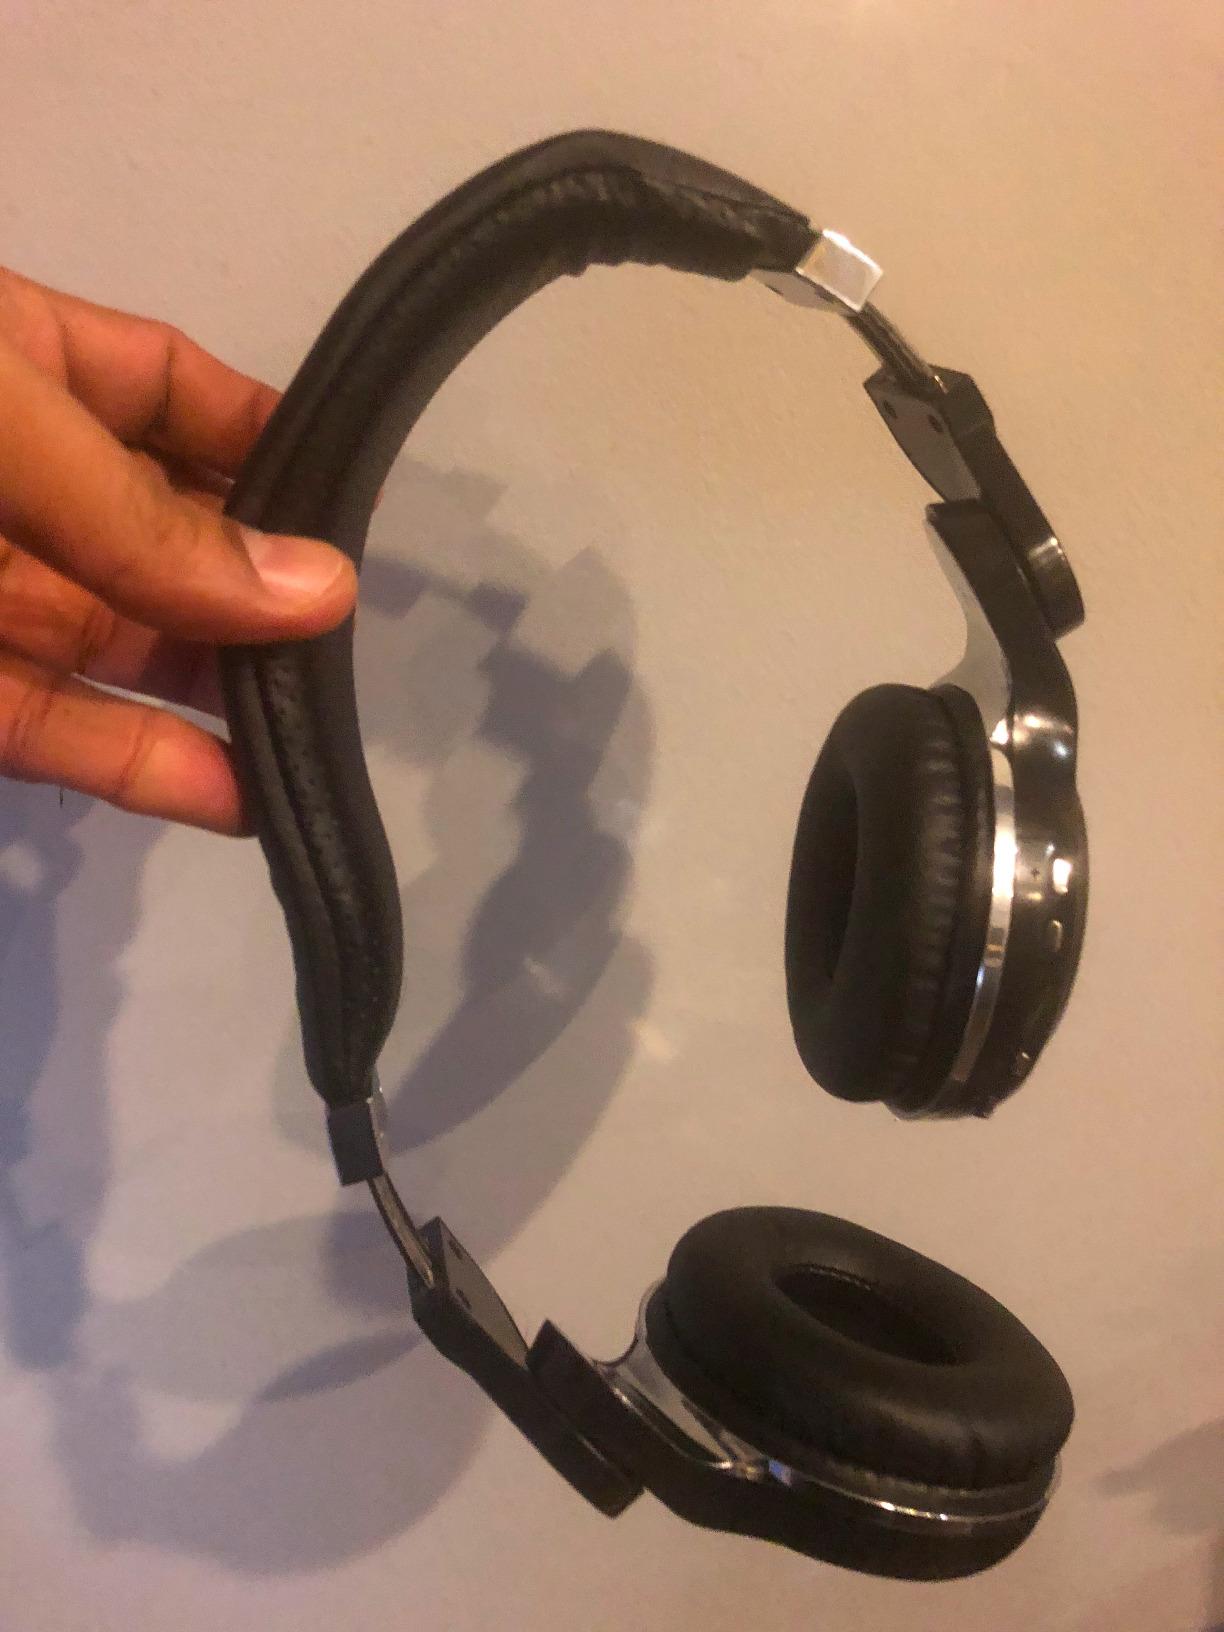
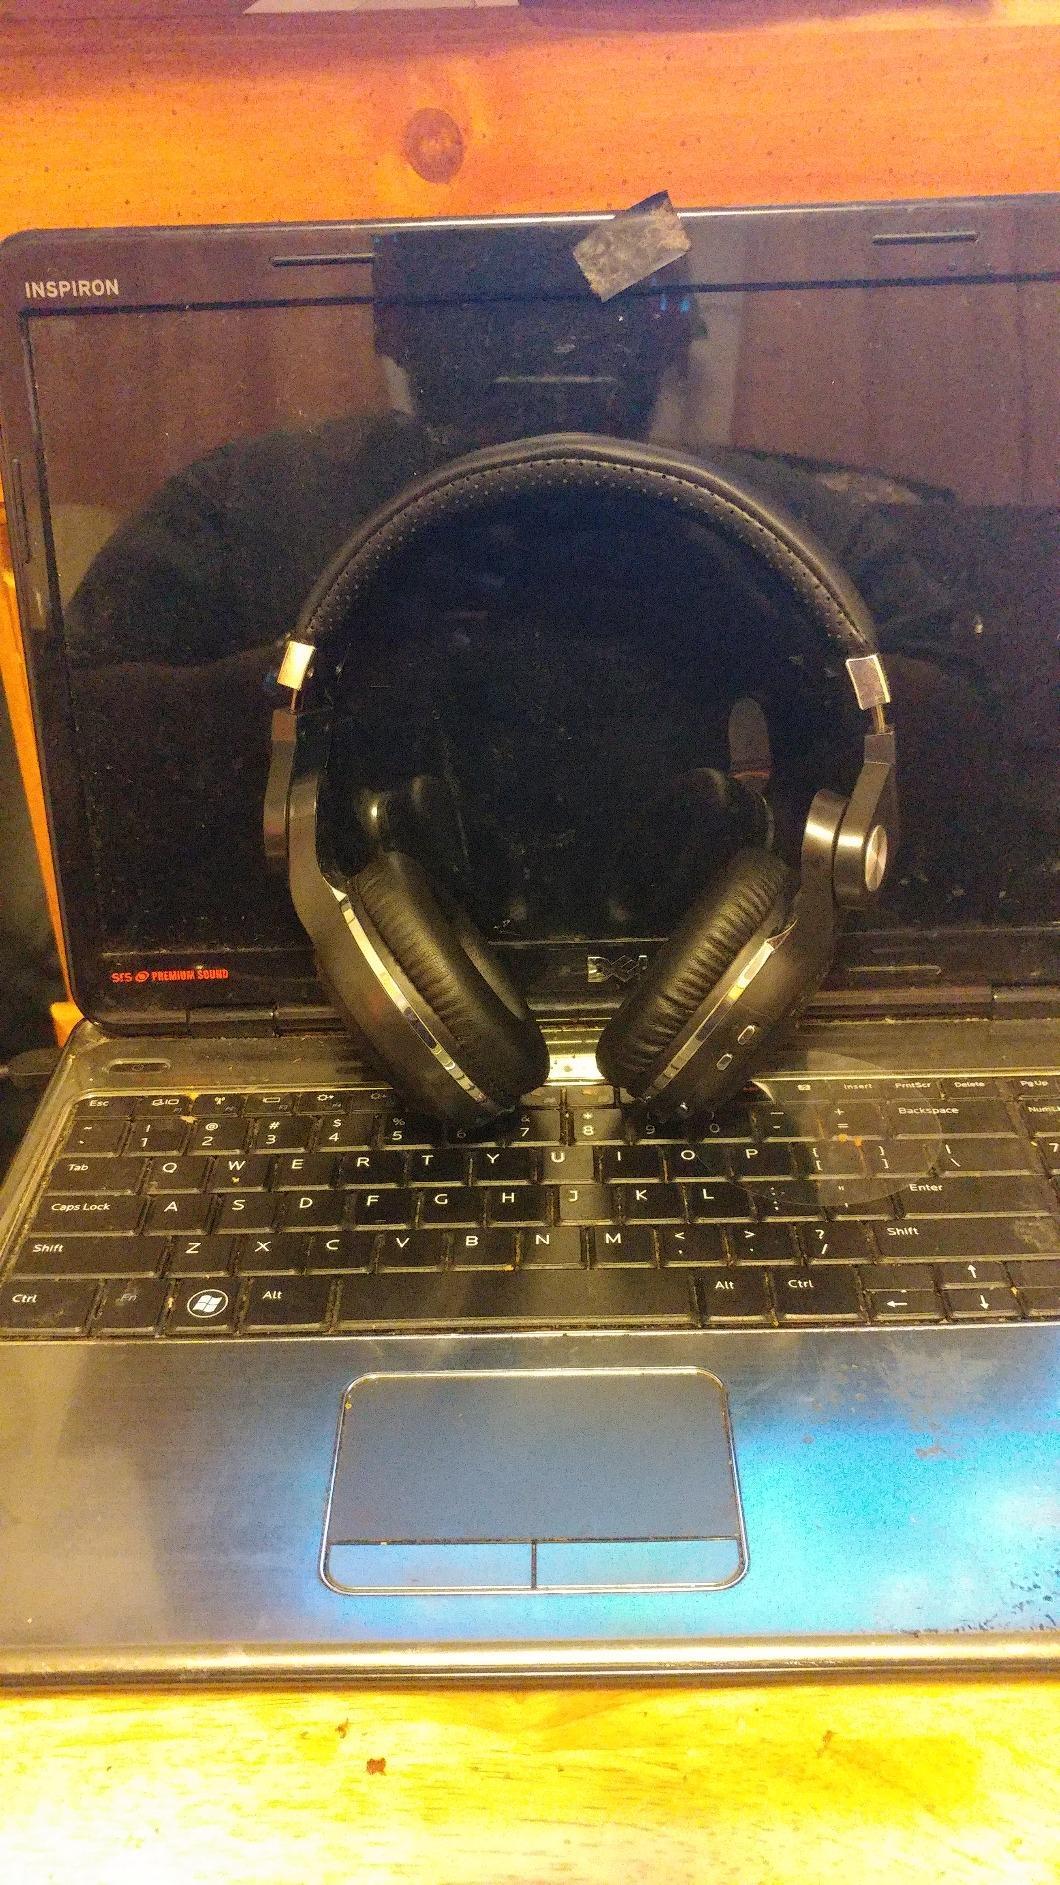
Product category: headphones
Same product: no